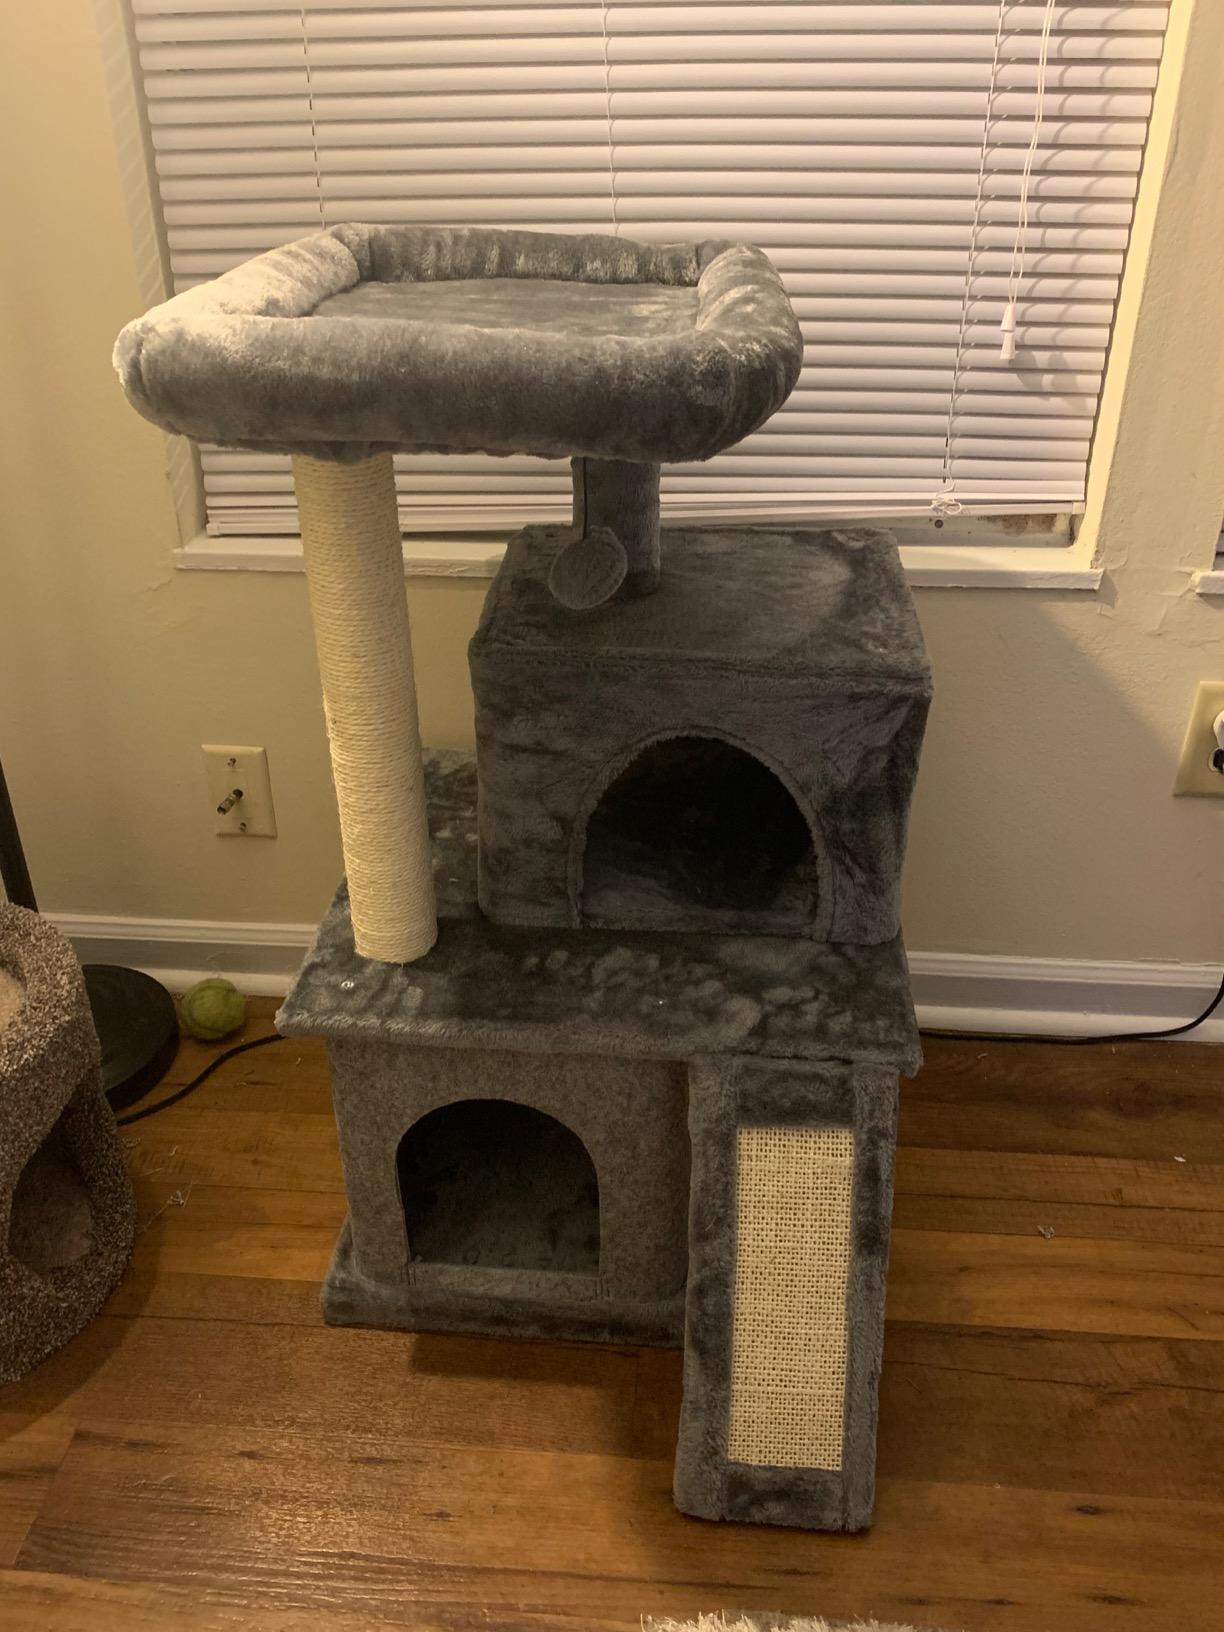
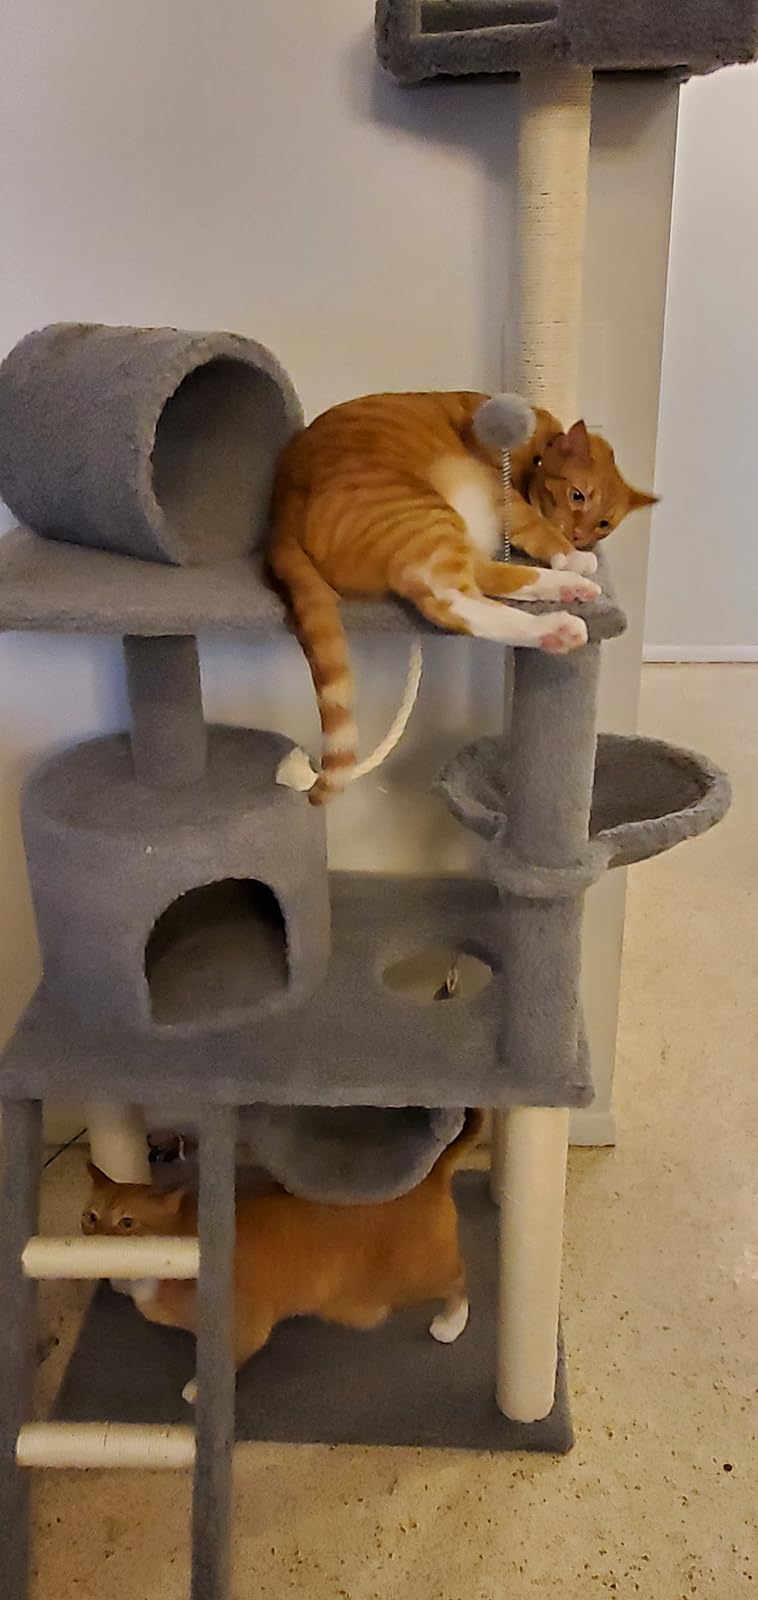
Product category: items_cat tree
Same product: no